Gorat's

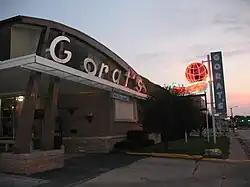

Gorat's Steak House is a restaurant in Omaha, Nebraska, at 4917 Center Street.